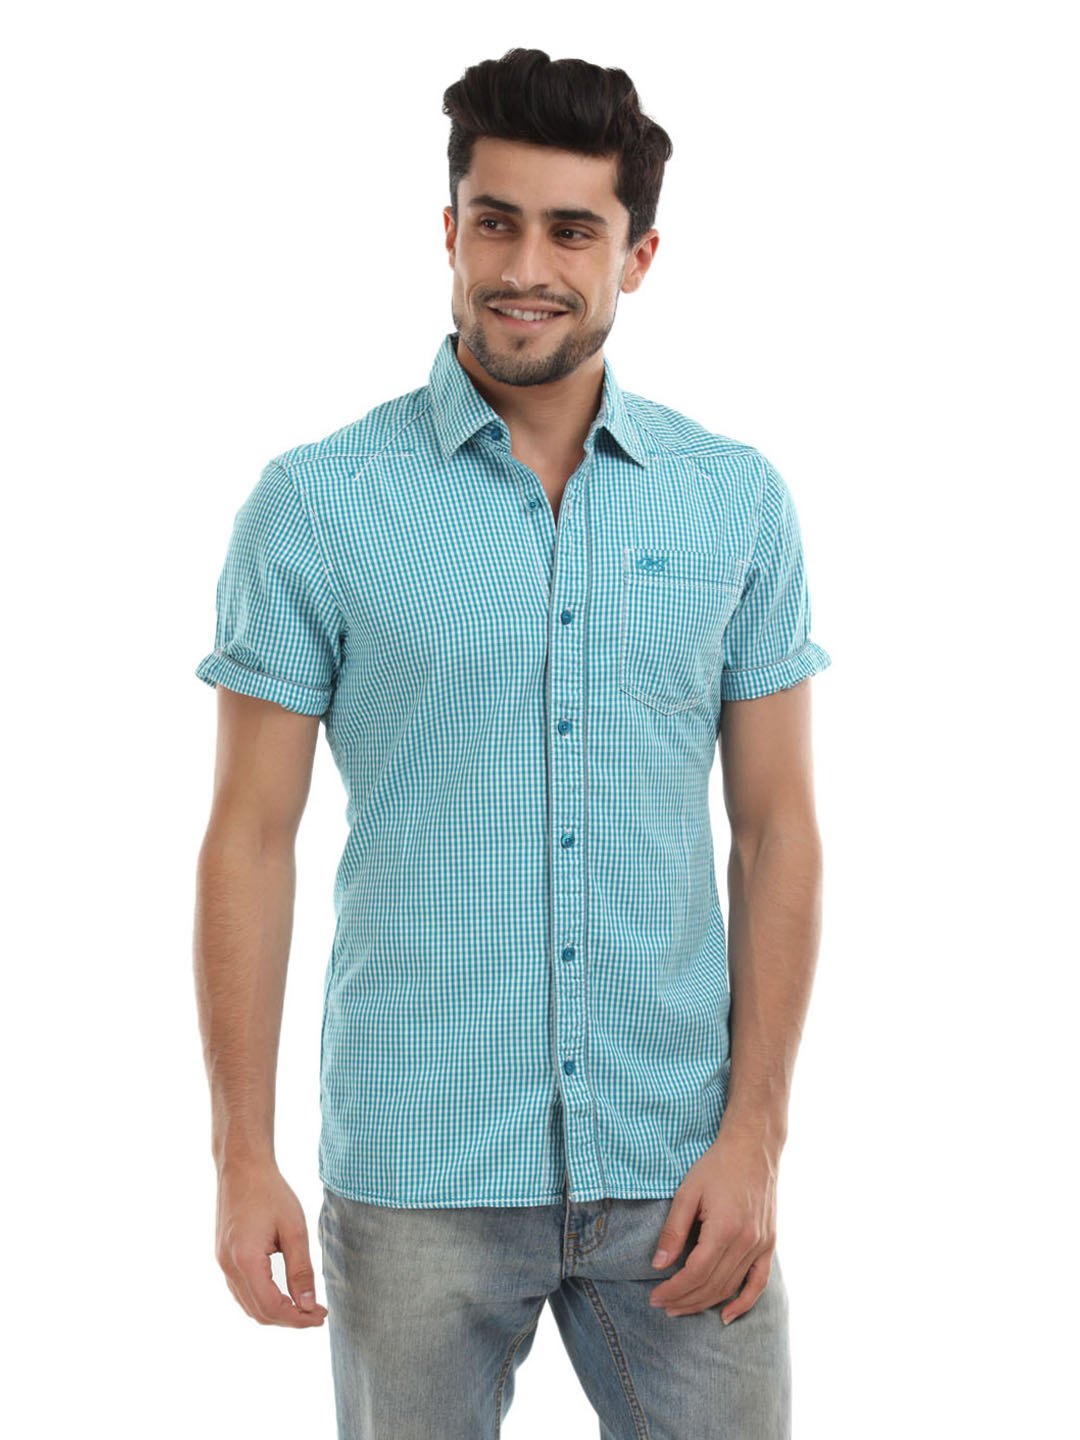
s.Oliver Men Blue and White Checked Shirt
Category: Apparel / Topwear / Shirts
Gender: Men
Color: Blue
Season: Fall 2011
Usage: Casual